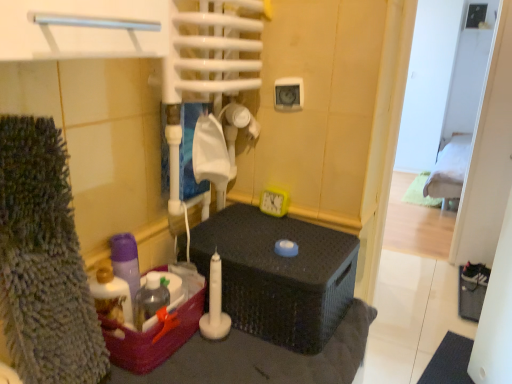
Question: Find several spots in the free space in front of translucent plastic bottle at lower left. Your answer should be formatted as a list of tuples, i.e. [(x1, y1)], where each tuple contains the x and y coordinates of a point satisfying the conditions above. The coordinates should be between 0 and 1, indicating the normalized pixel locations of the points in the image.
Answer: [(0.278, 0.981)]